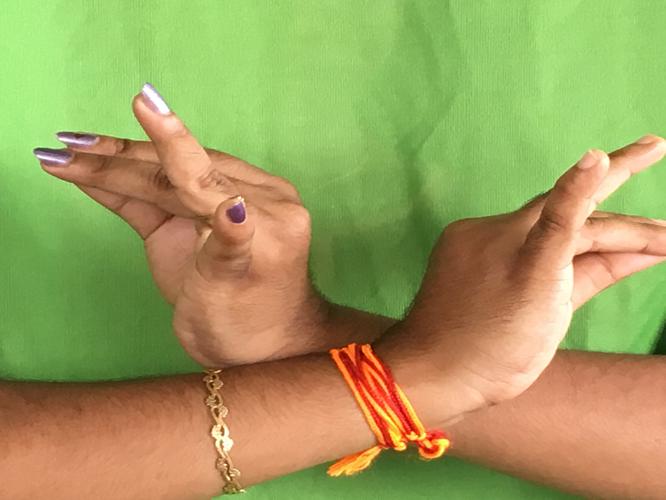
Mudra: Katakavardhana
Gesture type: double_hand